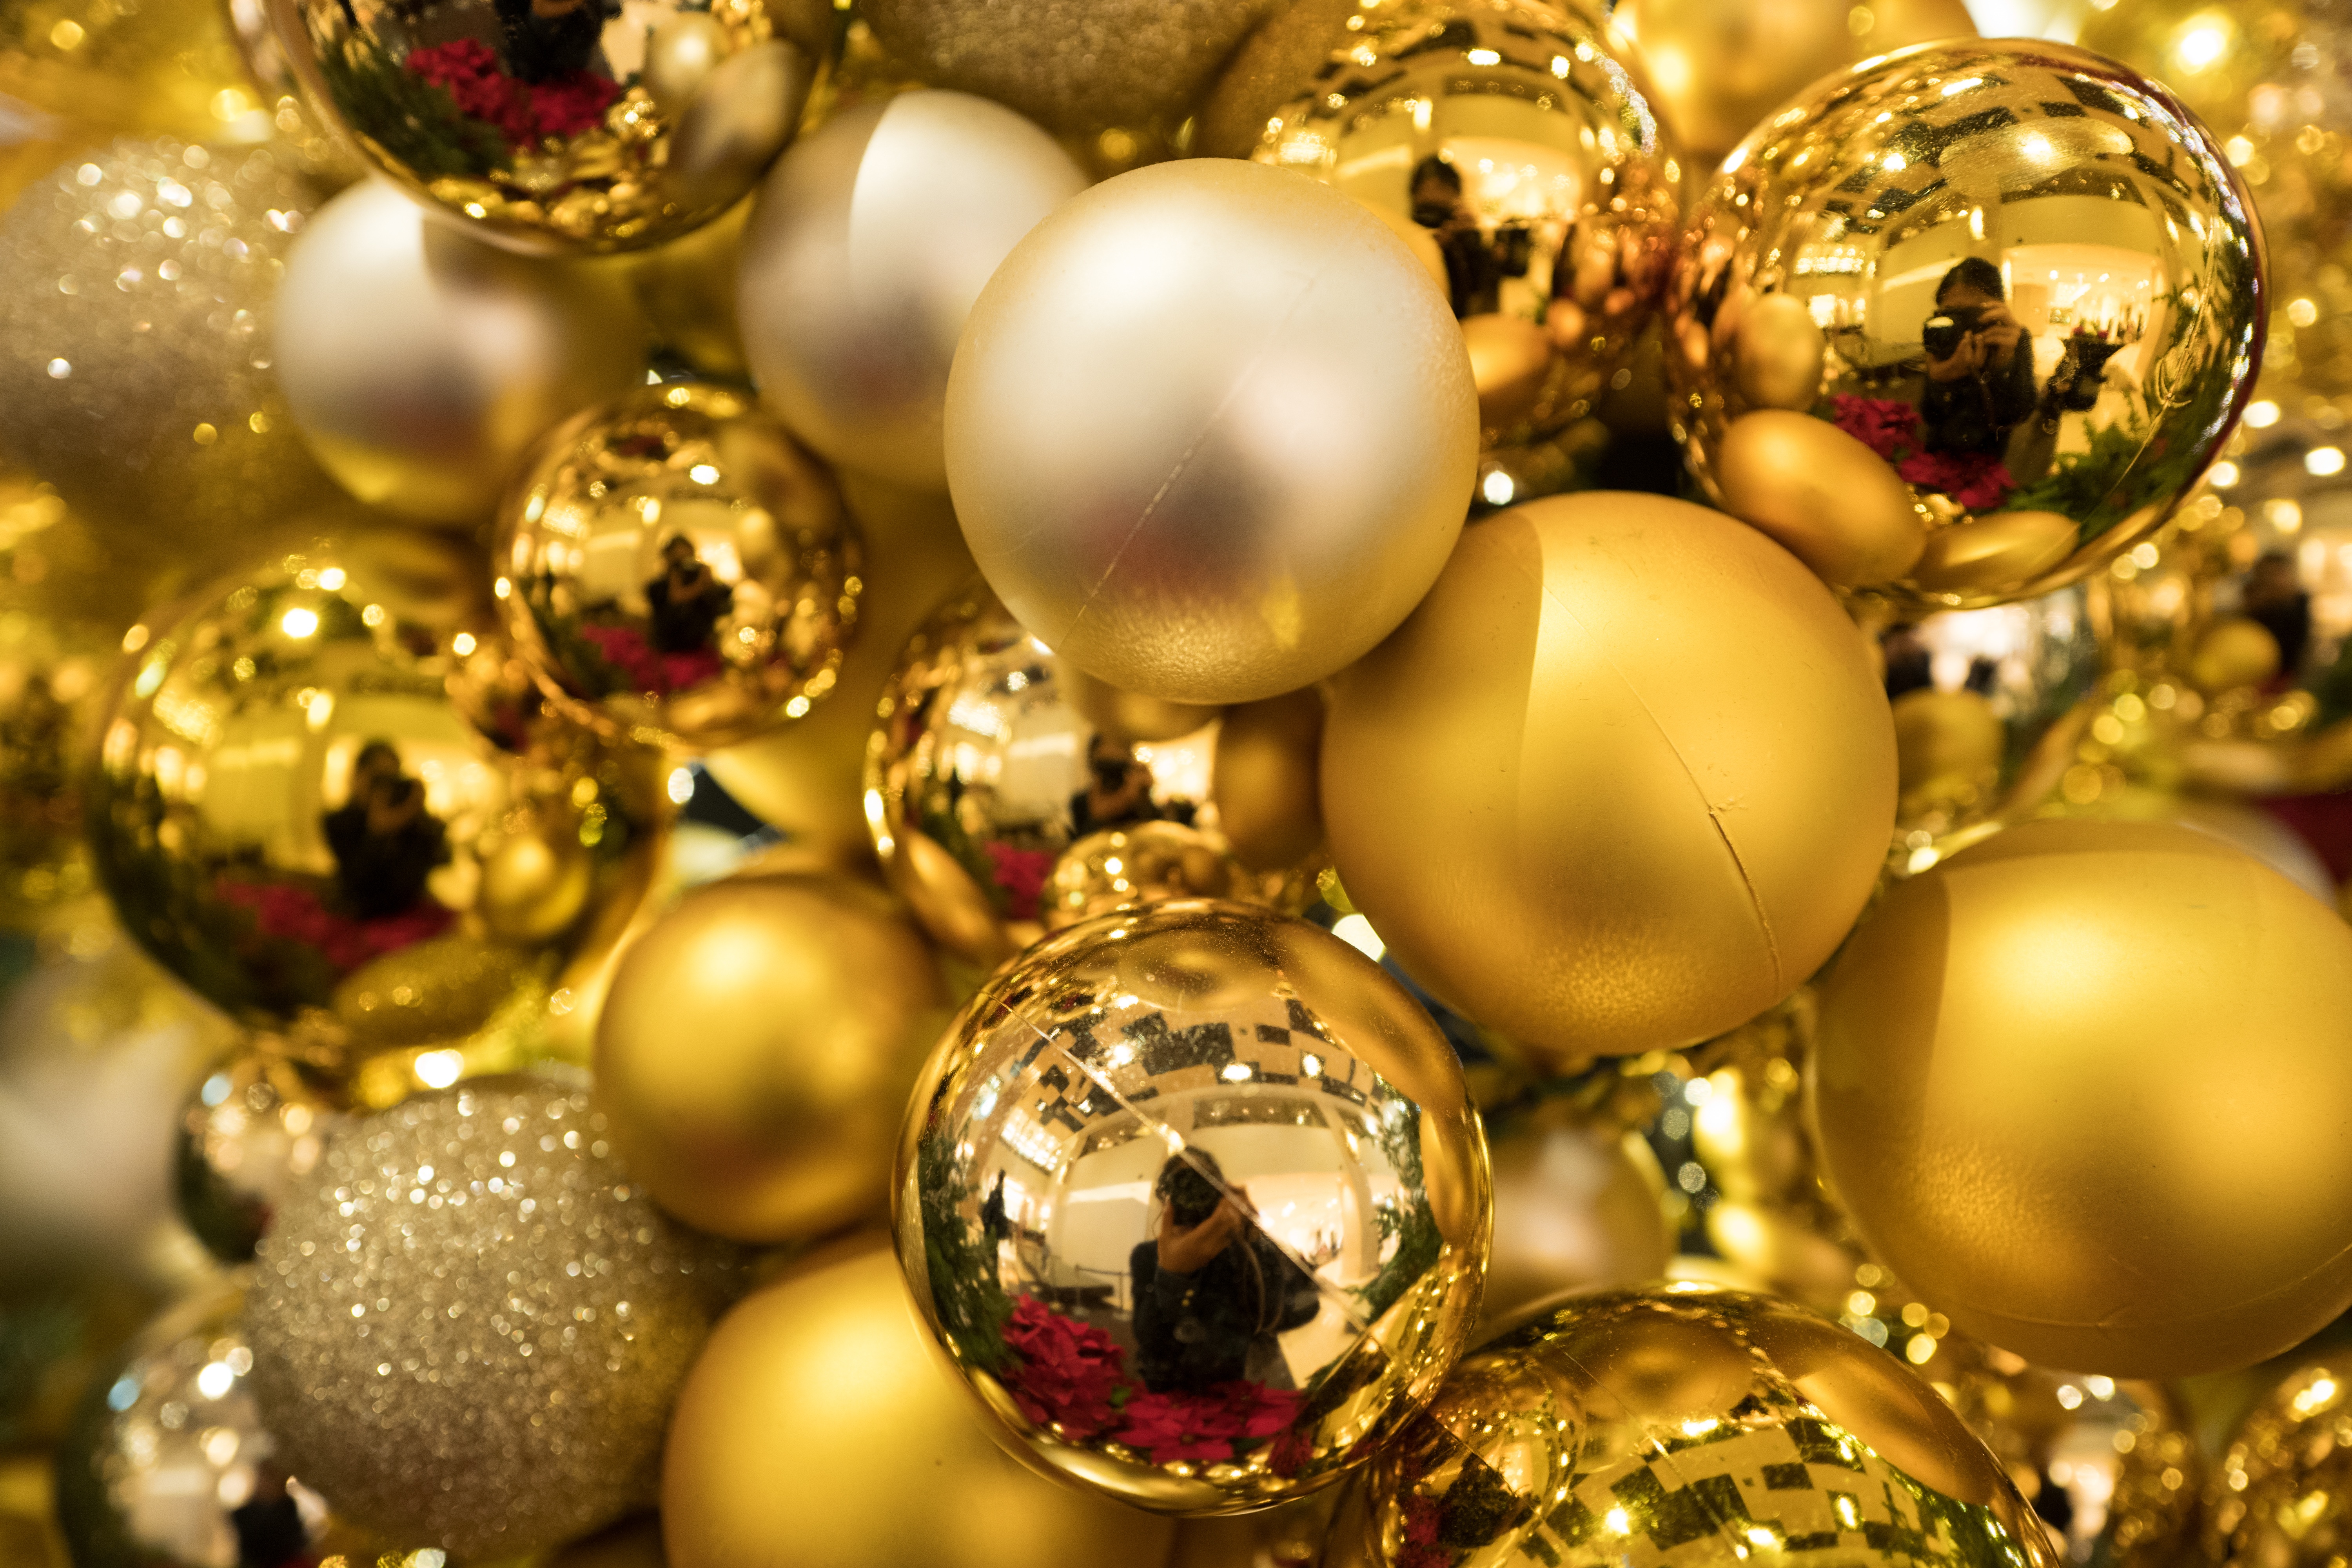
christmas, decor, christmas tree, christmas decoration